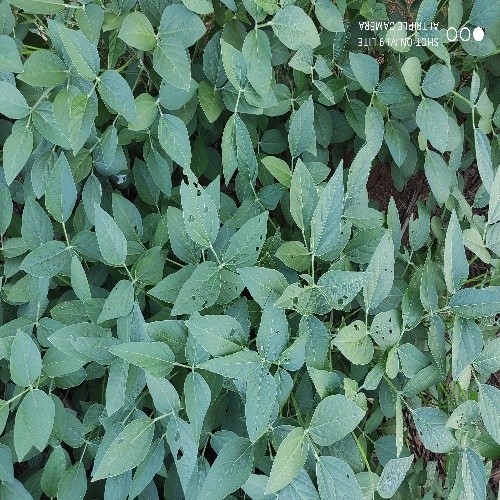
Label: Caterpillar